C. J. Kuttappan

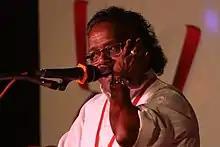
C. J. Kuttappan in 2015

Kuttappan has performed in the US, Thailand, Singapore, Germany, Hong Kong, Sri Lanka, Andaman and Nicobar, and Gulf countries.